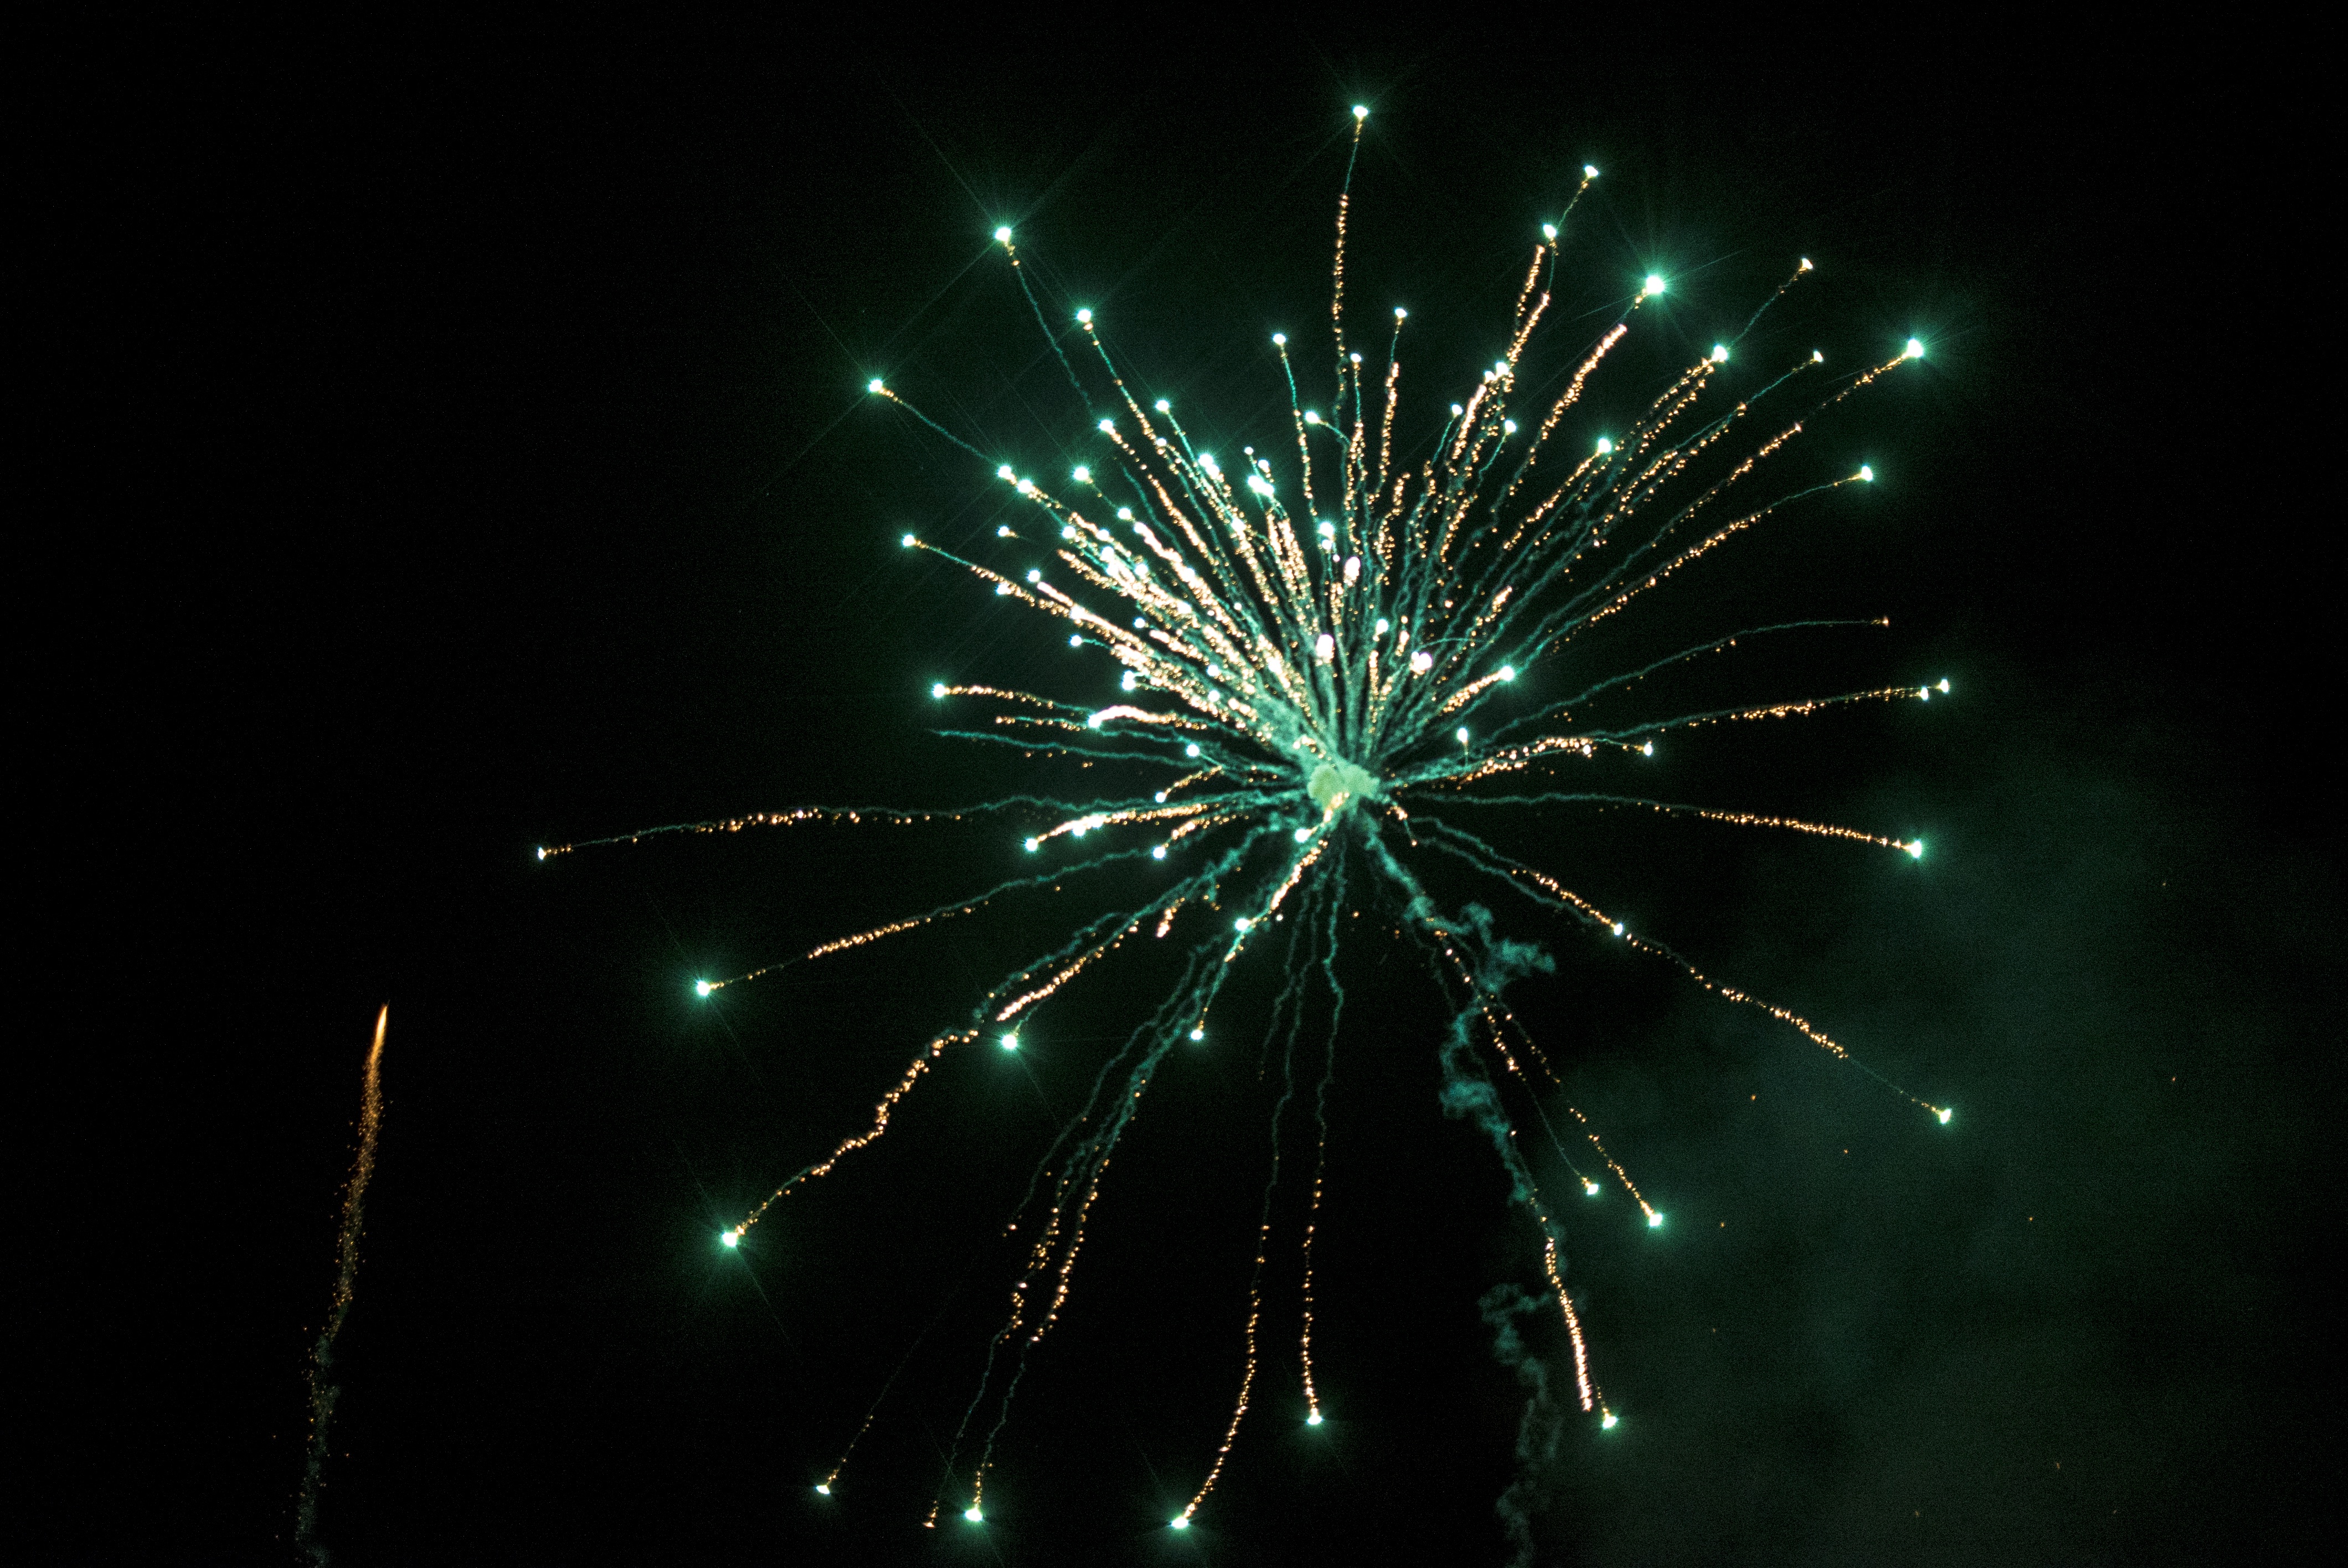
recreation, fireworks, event, outdoor recreation